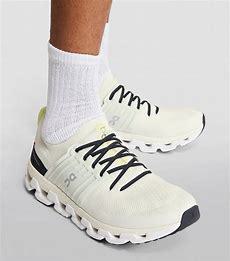
Brand: ON
Model: Cloudswift